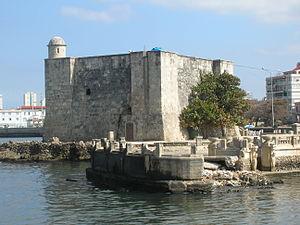
La tour de la Chorrera à La Havane, Cuba